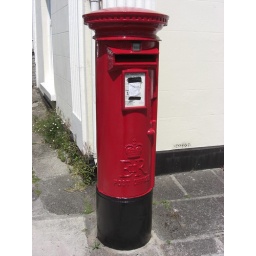
Taken shortly after painting a bright red pillar box in Truro Cornwall